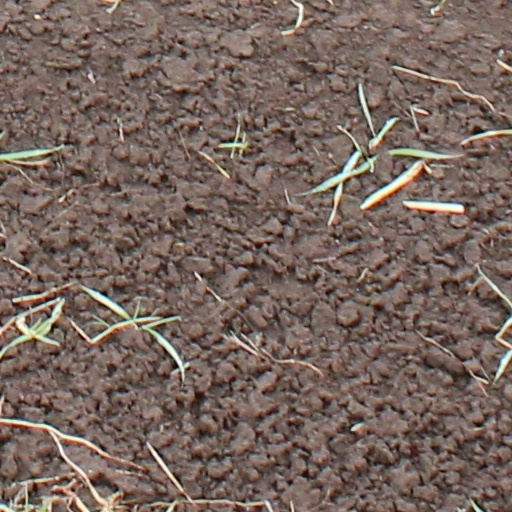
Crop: wheat